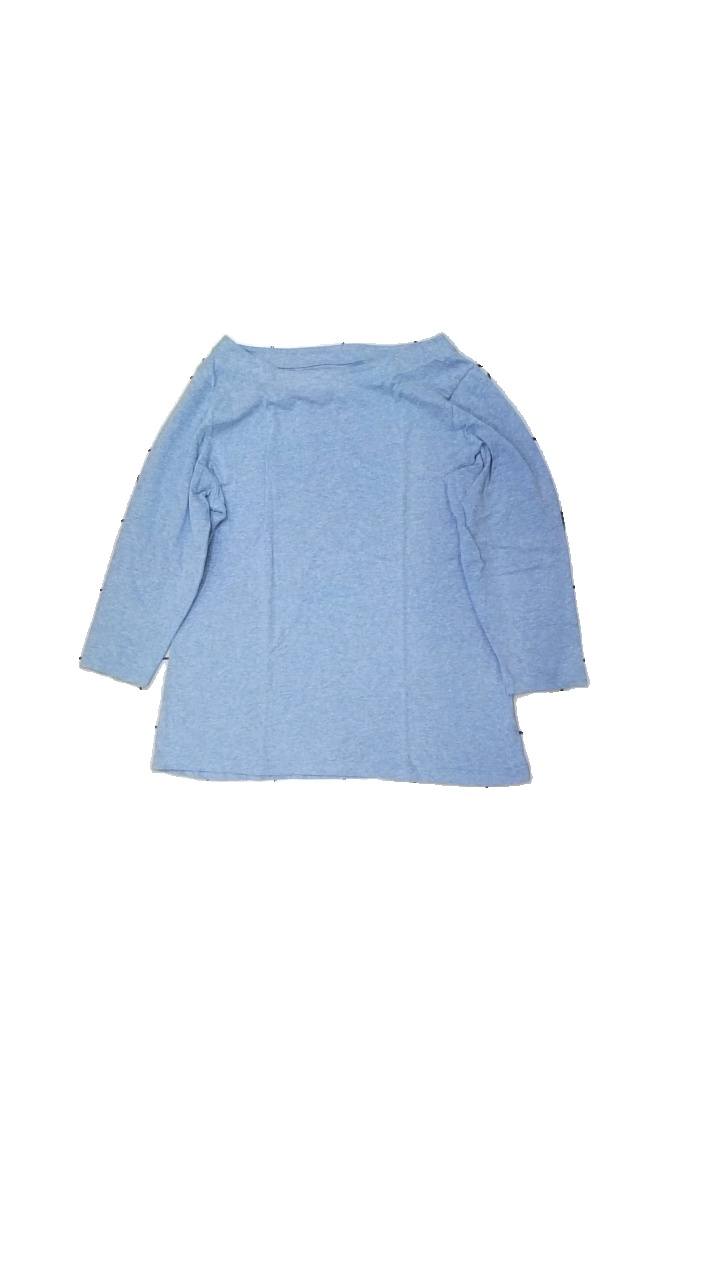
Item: Top (Ladies)
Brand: Kappahl
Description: långärmad top
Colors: Blue
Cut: C-collar
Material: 67% bomull 28% polyester 5% elastan
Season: All
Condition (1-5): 4
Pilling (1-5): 4
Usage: Reuse
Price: <50